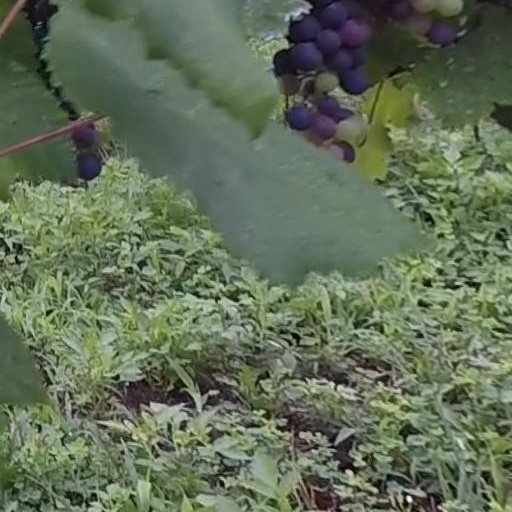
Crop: grape